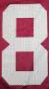
Number: 8